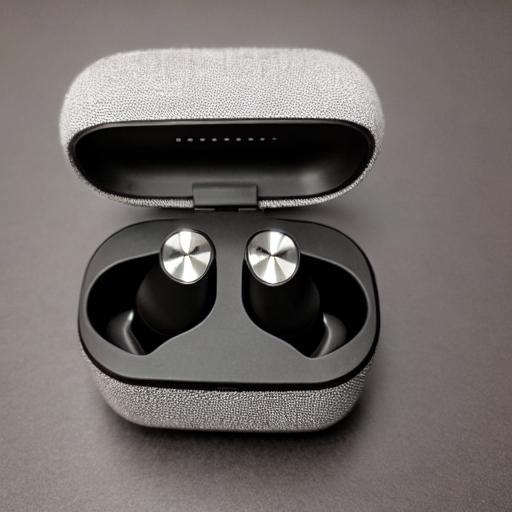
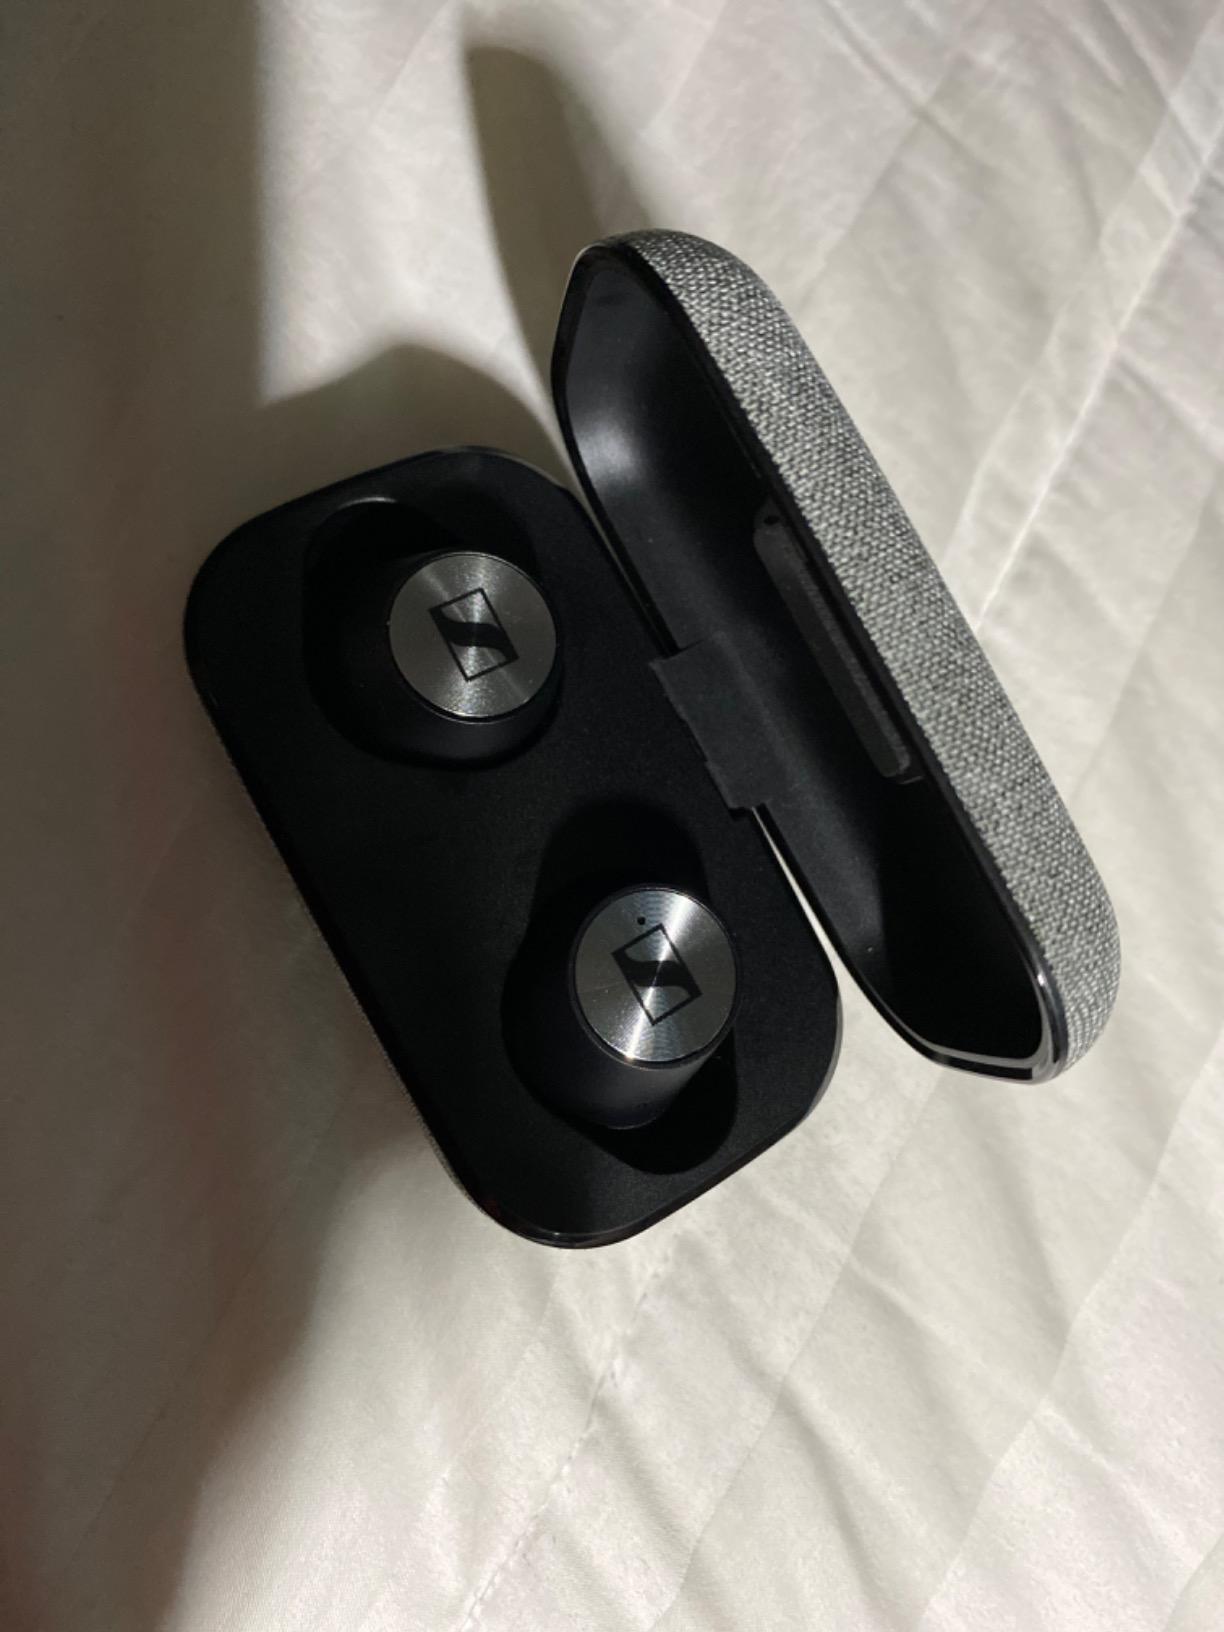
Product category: earbuds
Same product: no